Losillasaurus

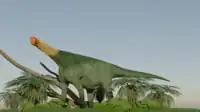

Several specimens of "L. giganteus" were described in 2019 and 2020 - one such specimen (SHN 180) consists of a single anterior caudal vertebra, while another (the holotype) consists of a partial skull with teeth and partial postcranial skeleton. According to Rafael Royo-Torres "et al.", the specimen helps scientists to understand tooth variation, allows the positioning of isolated heart-shaped teeth in the skull and demonstrates heterodonty in Turiasauria.